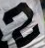
Number: 2